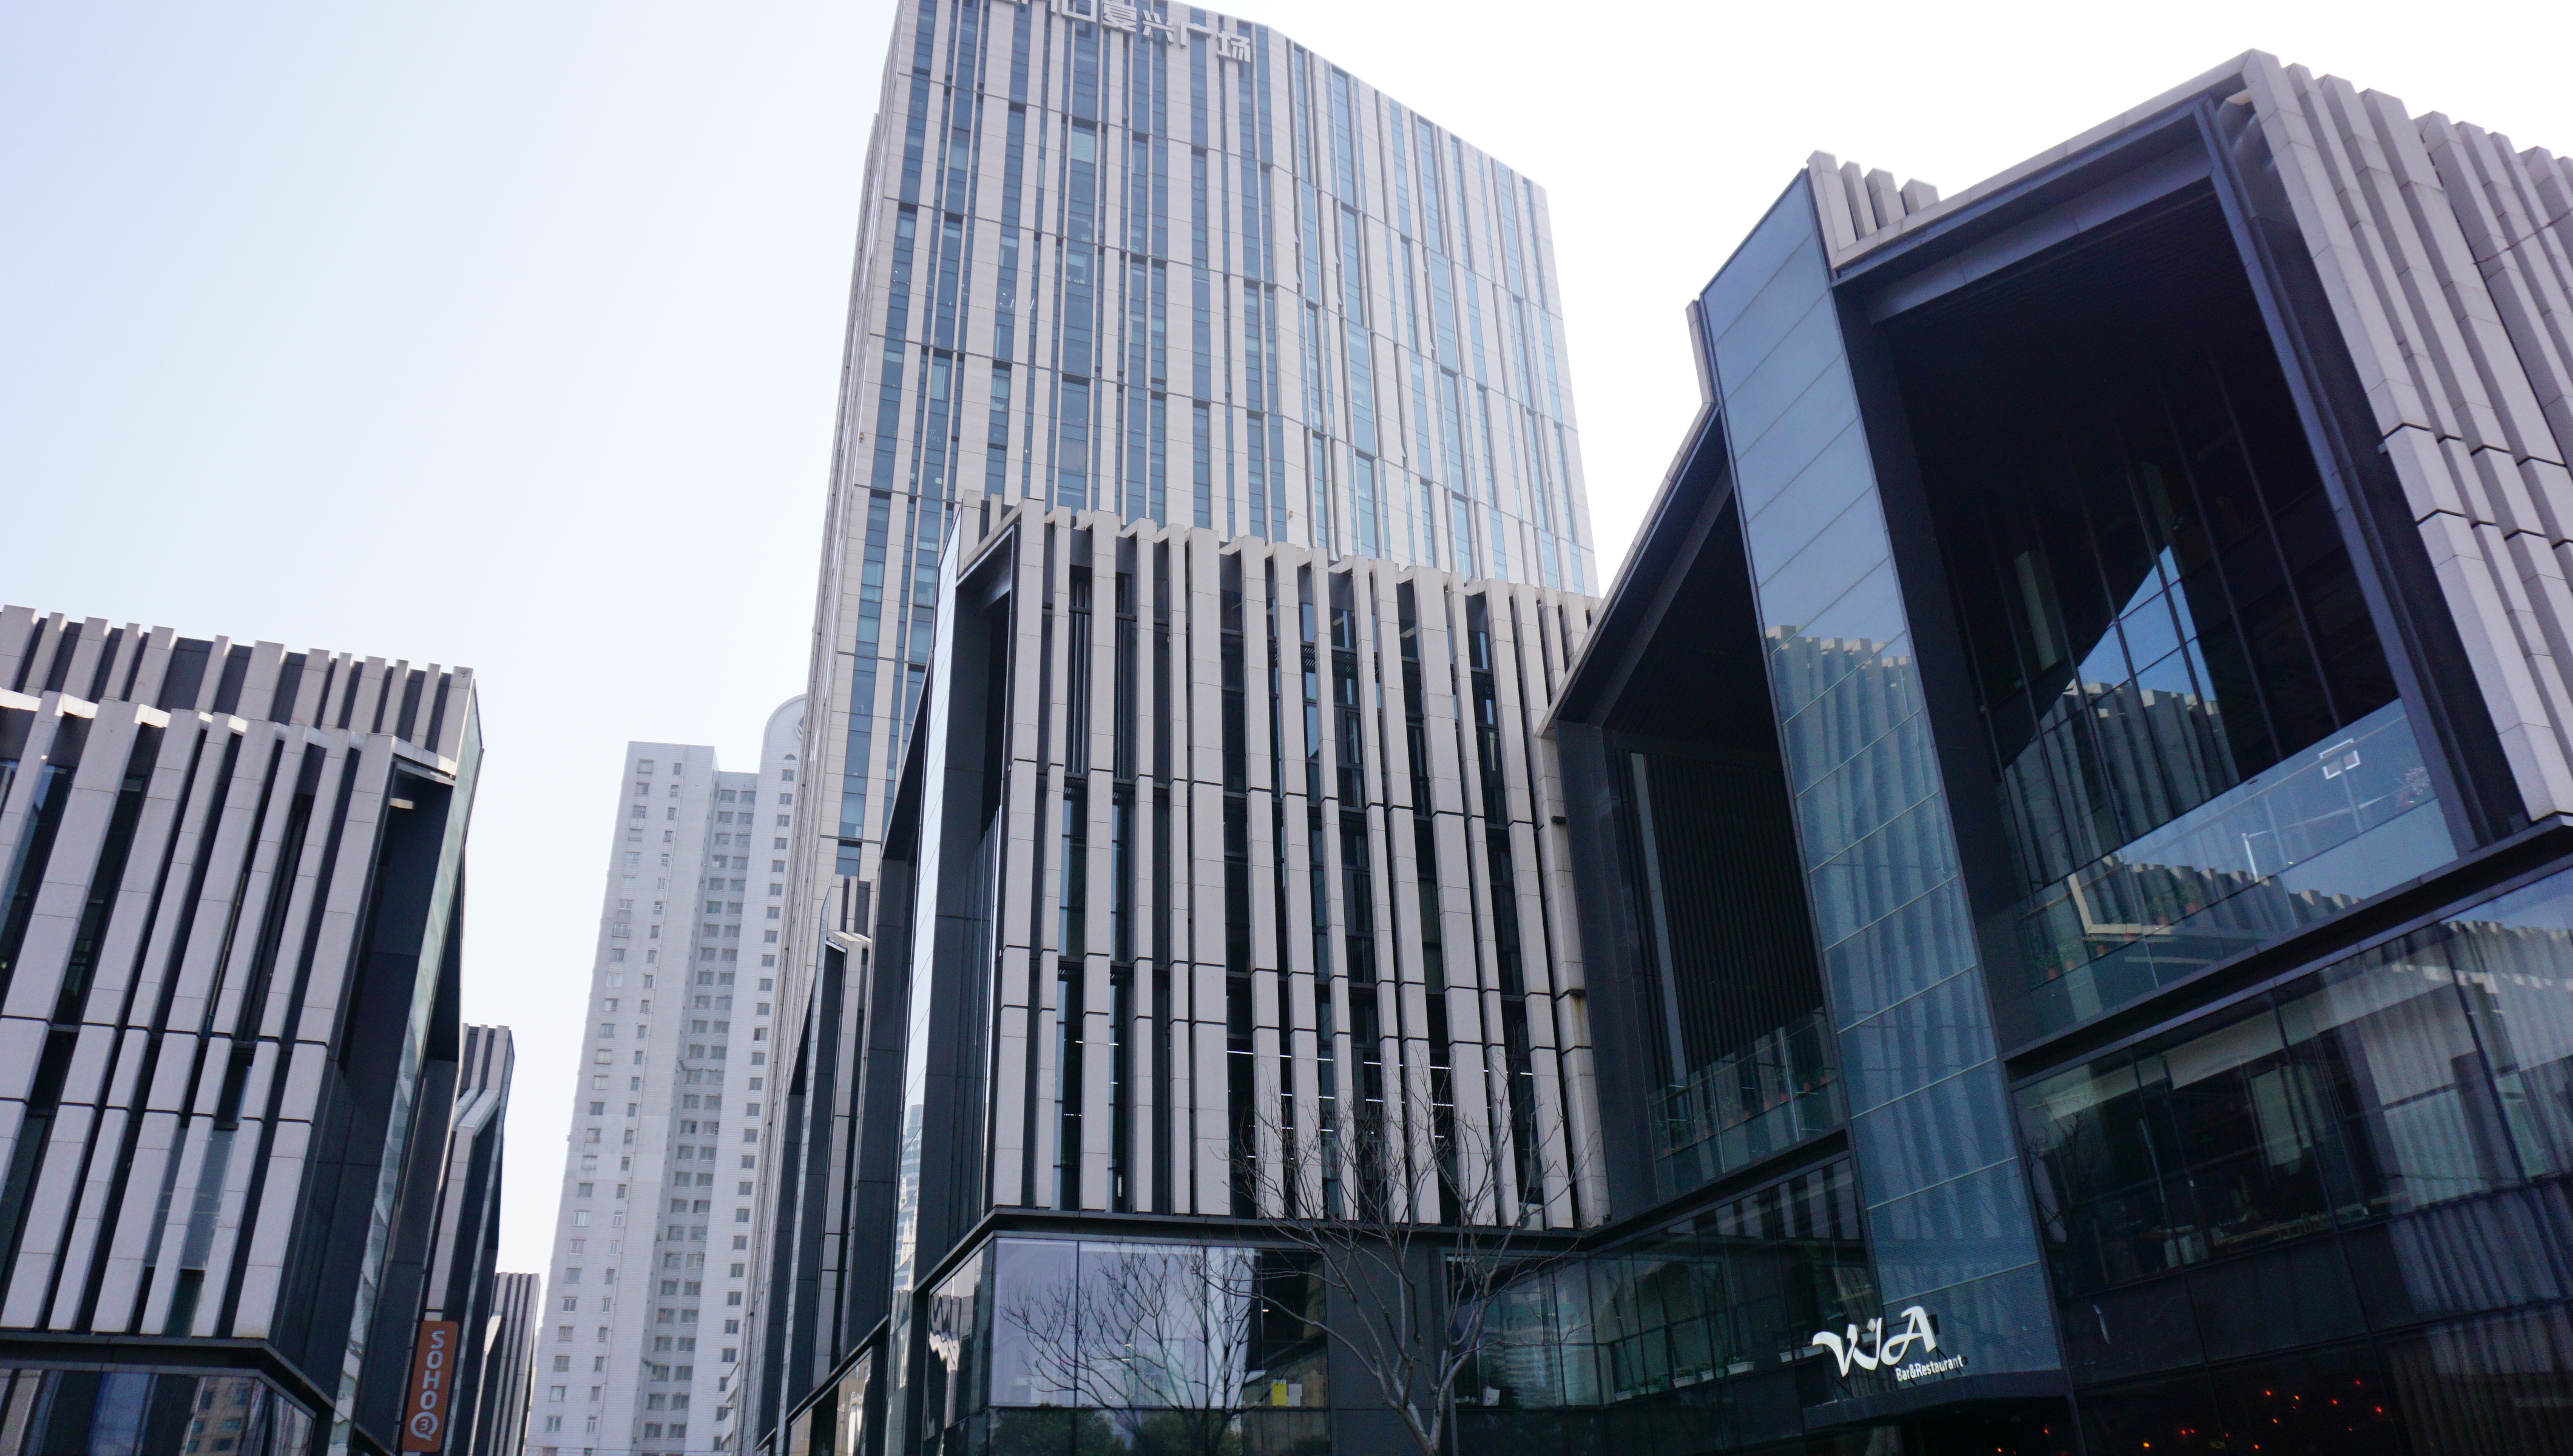
natural, metropolitan area, building, architecture, commercial building, metropolis, skyscraper, tower block, daytime, urban area, city, corporate headquarters, human settlement, headquarters, mixed use, facade, real estate, downtown, brutalist architecture, condominium, company, tower